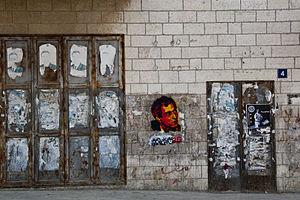
Naji al-Ali, est un caricaturiste palestinien. Sa famille s'est réfugiée en 1948 au camp libanais de Ein-el-Helweh.